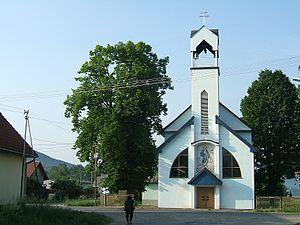
Dúbravy est un village de Slovaquie situé dans la région de Banská Bystrica.